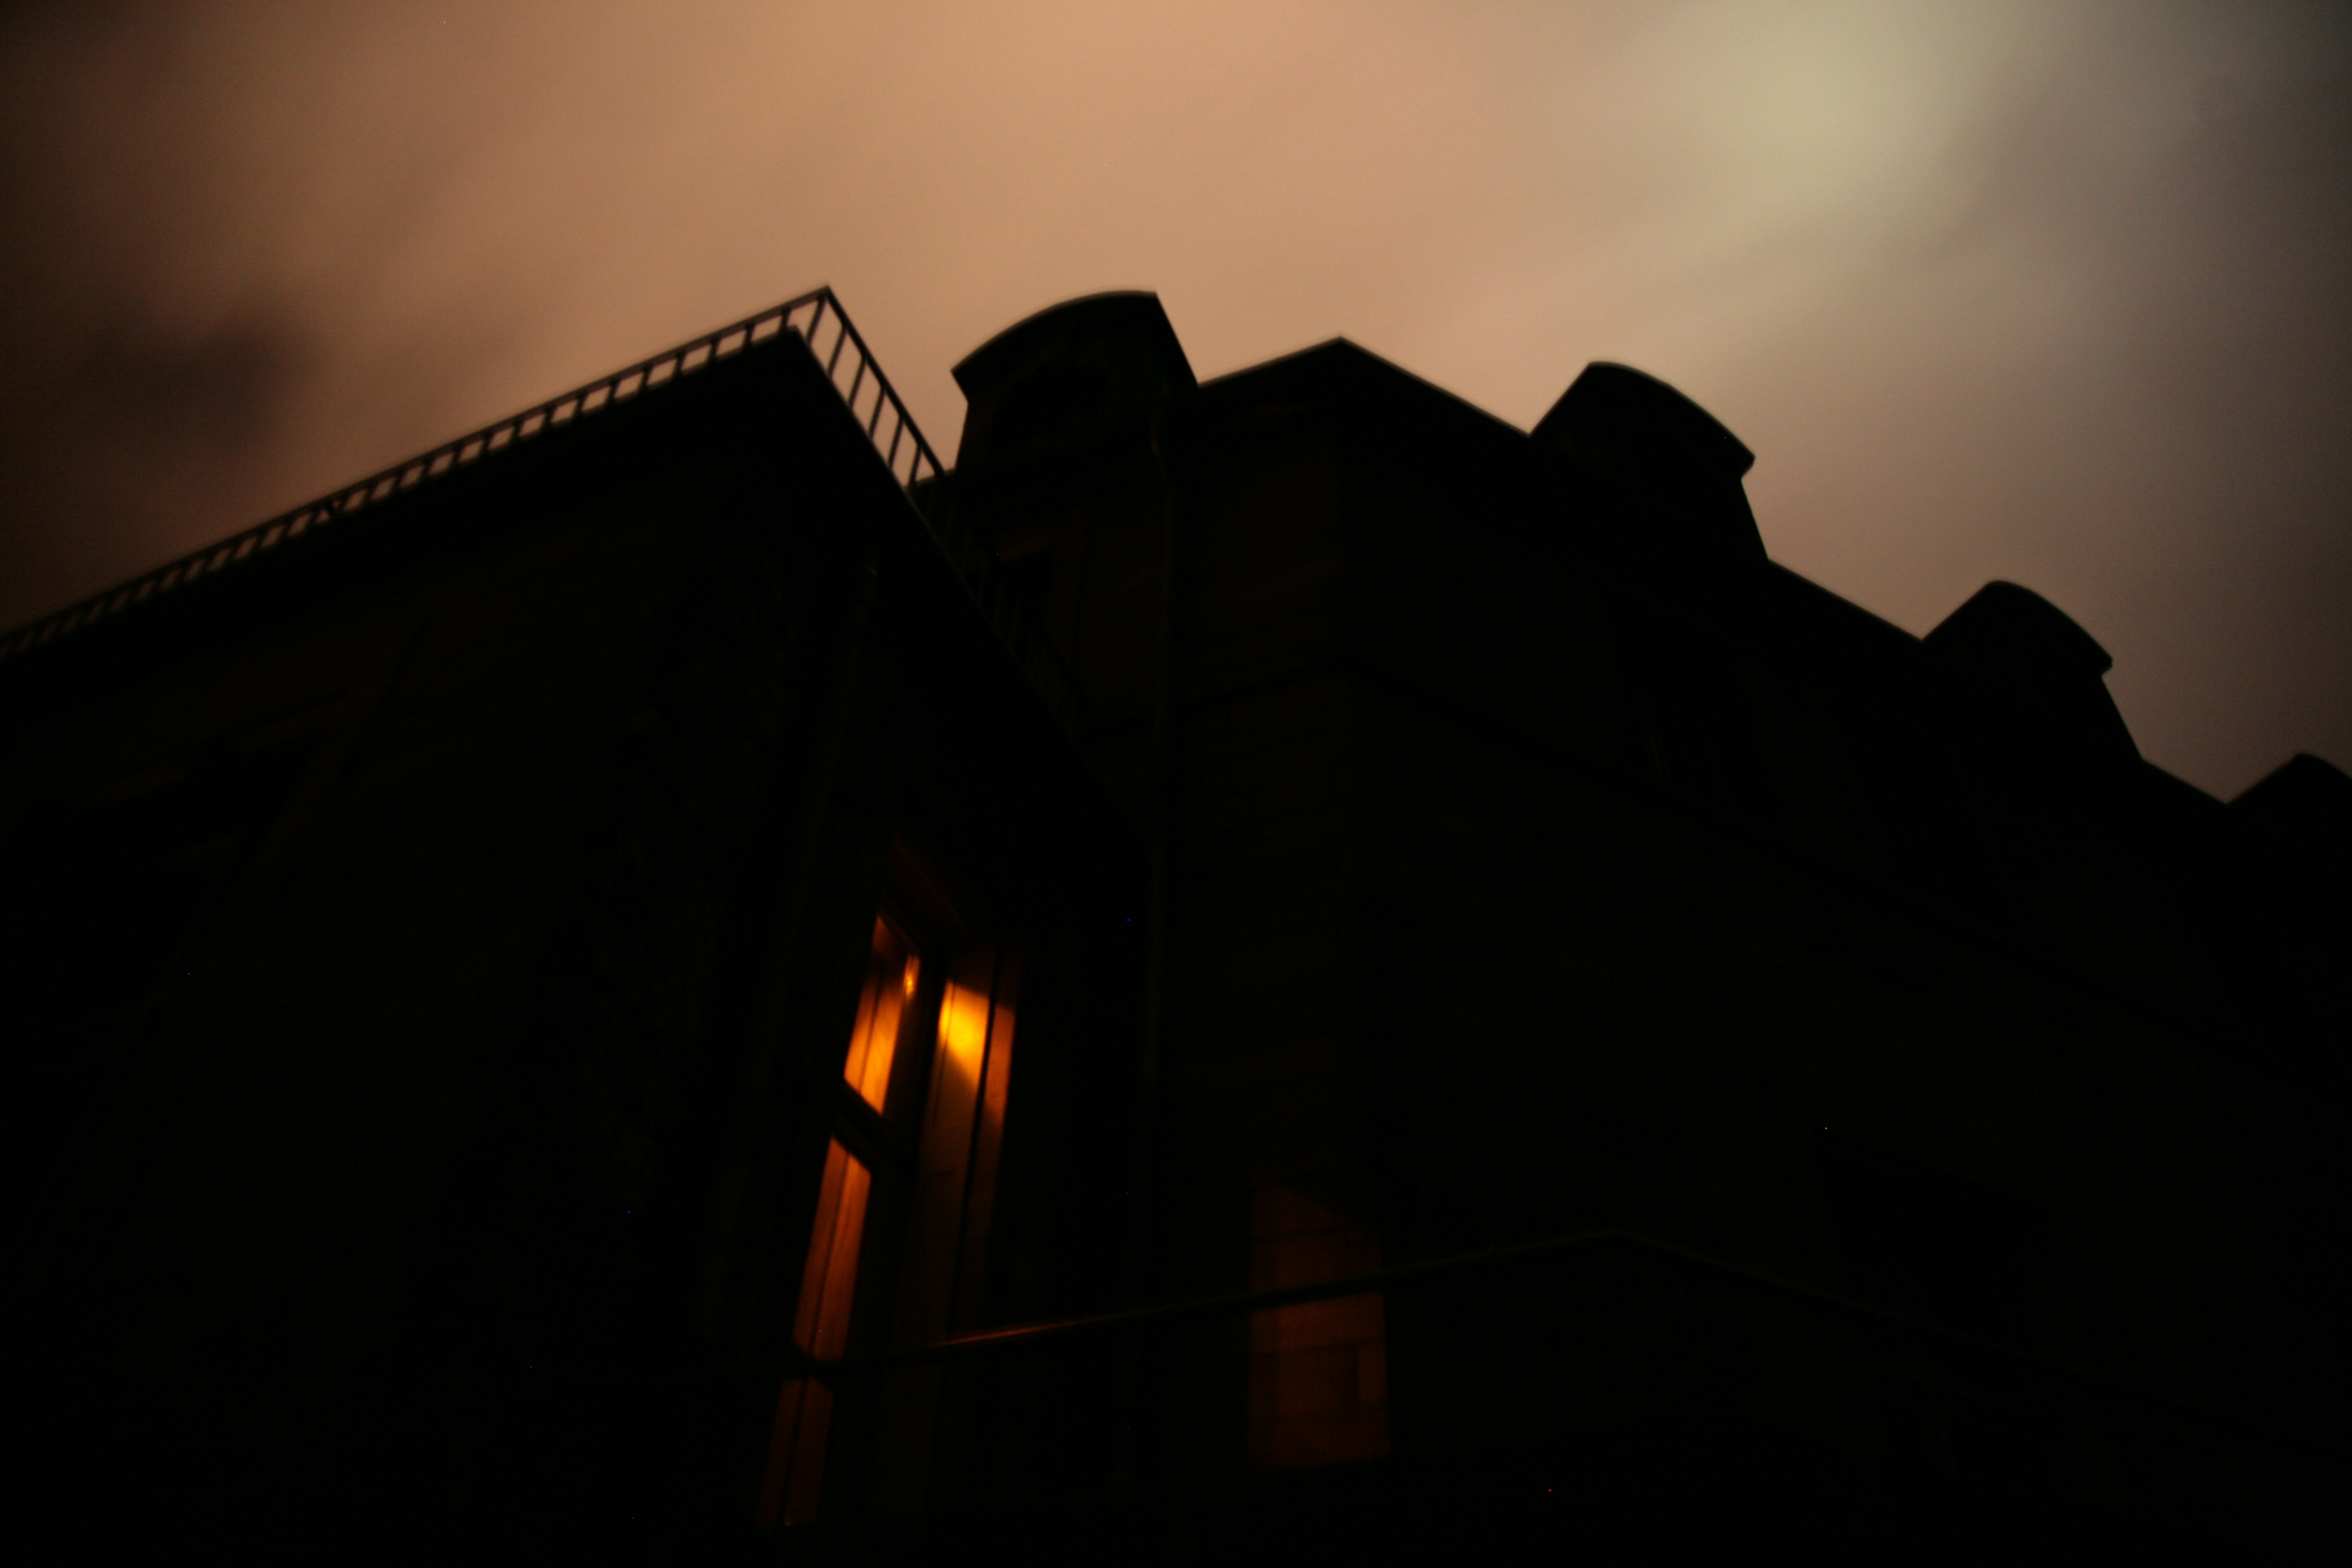
silhouette, light, sunset, night, sunlight, morning, dusk, evening, shadow, darkness, black, lighting, alsace, odile, odilienberg